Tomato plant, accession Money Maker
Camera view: tilt-top (135 deg); turntable rotation: 240 degrees
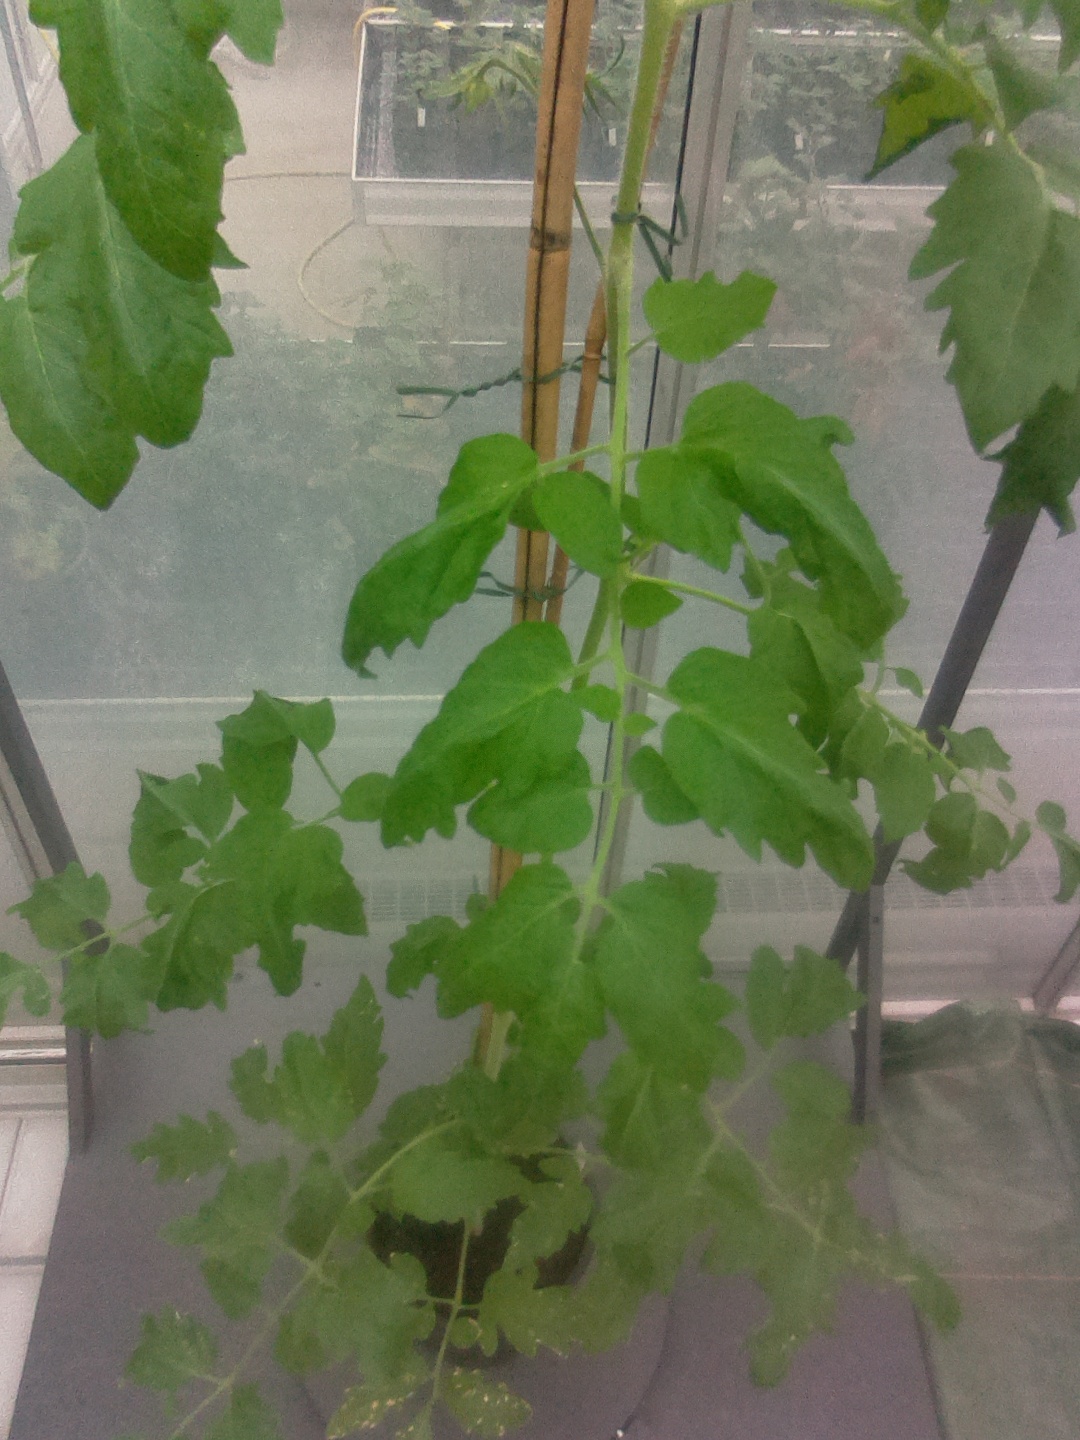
BBCH growth stage 70: Fruits at the main stem or branches visibles